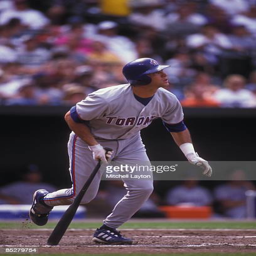
baseball player bats during a baseball game against sports team